Howe Racing Enterprises

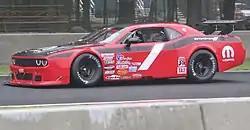
A Howe built Dodge Challenger TA2 spec car in 2015.

Howe Racing Enterprises was founded by former racing drivers Ed Howe. His son, Chas, also a former driver, now runs the business. Both drivers competed frequently in the American Speed Association National Tour as well as other oval racing series. Ed Howe founded his chassis manufacturing company in 1971 in his hometown of Beaverton, Michigan. Ed Howe introduced the off-set chassis to the prestigious Snowball Derby in 1972. With a better weight distribution to the standard stockcars used in the southern States, Howe started the race from pole position. The Michigan native won the race, beating NASCAR regulars such as Darrell Waltrip and Donnie Allison. In 1977 the facility expanded with a 1/6th short track oval. Throughout the years Howe produce many modified and late model chassis. The company also supported many drivers such as Mike Eddy in the ASA National Tour and CRA Super Series.